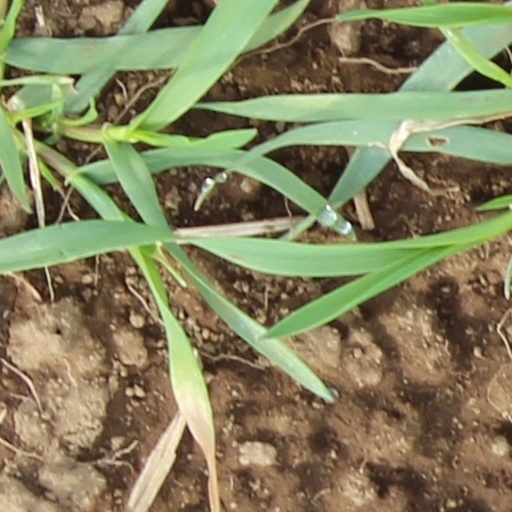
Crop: wheat